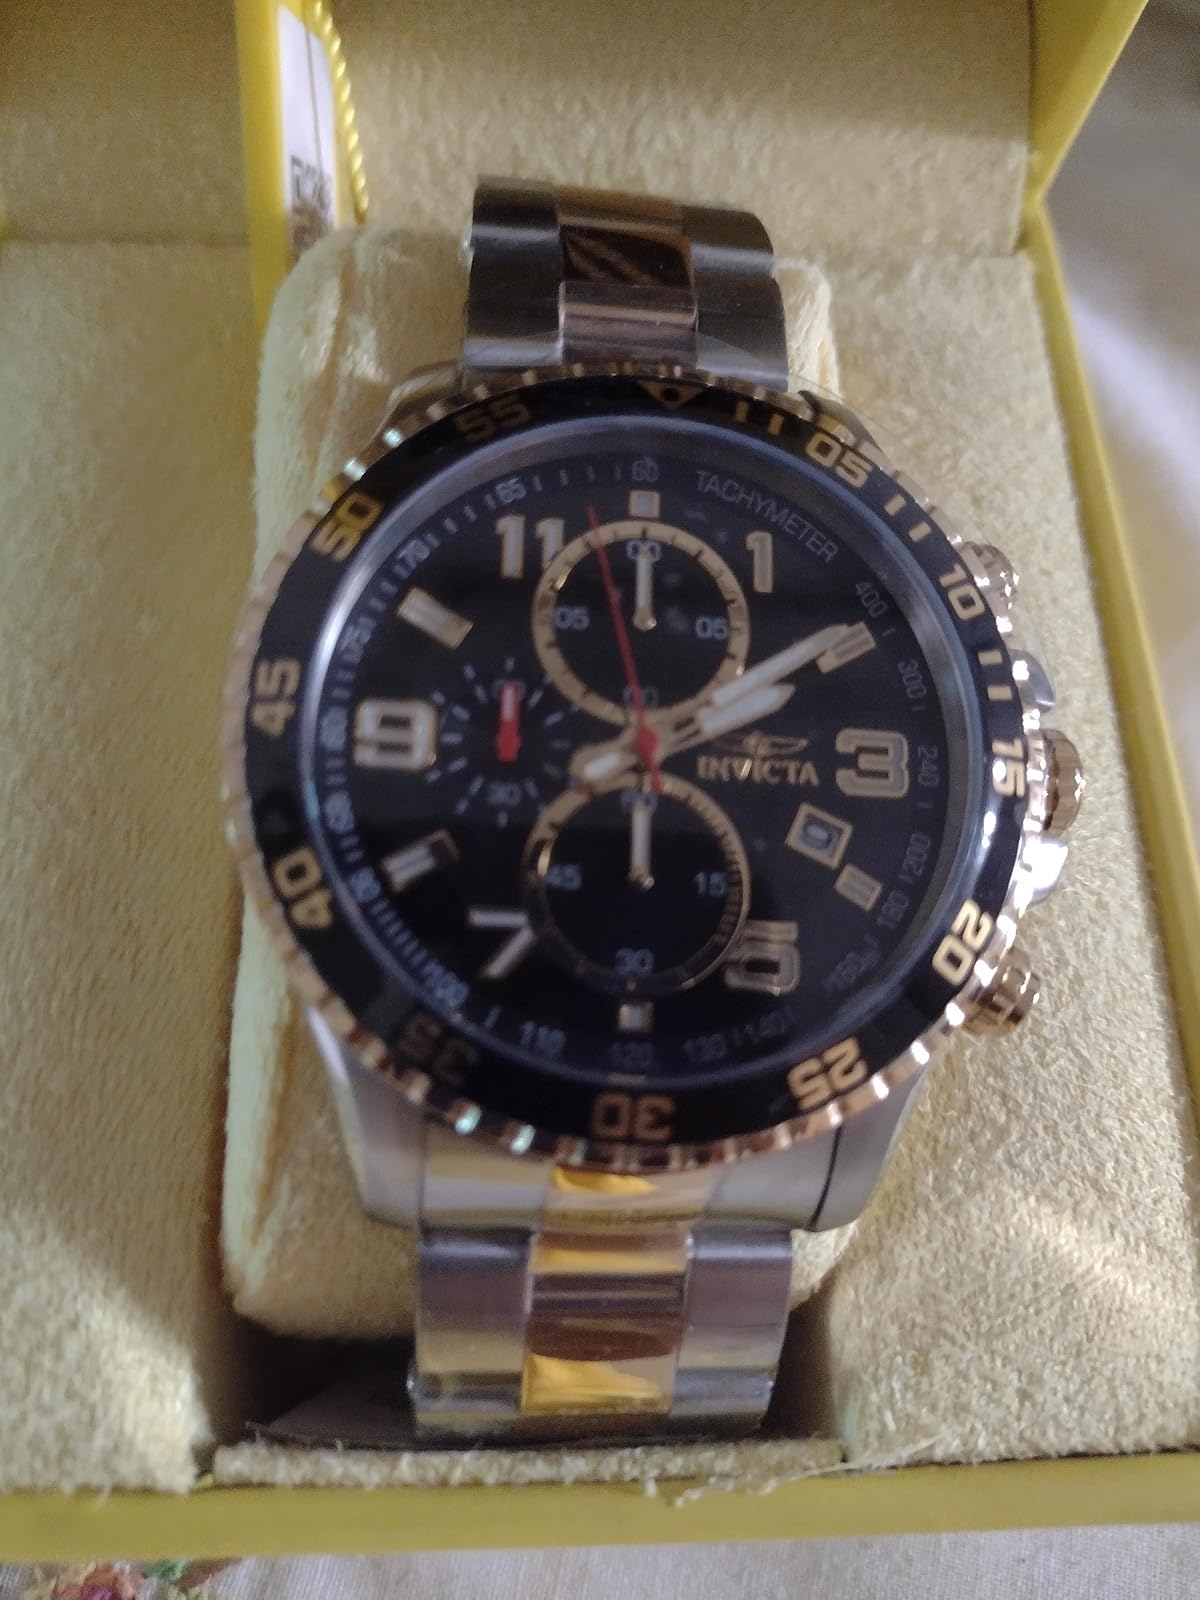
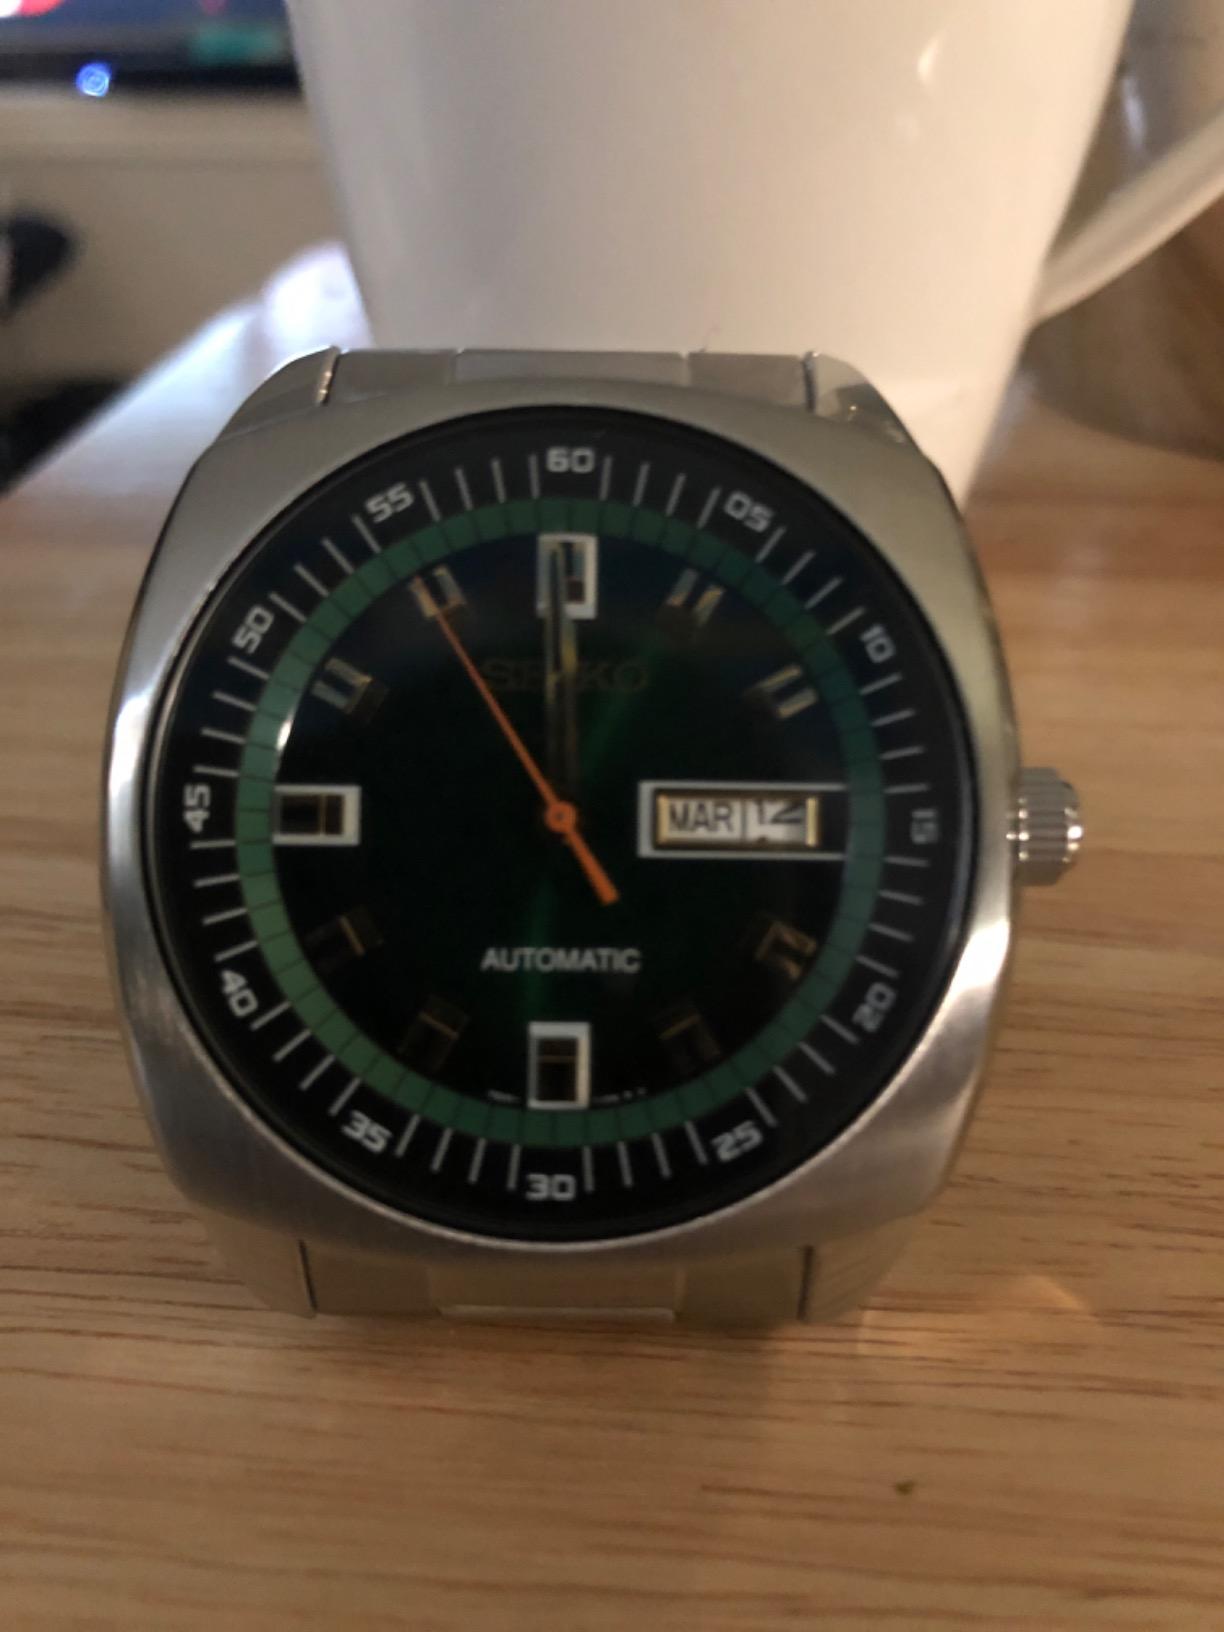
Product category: accessories_watch
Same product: no